Answer in natural language. Considering the relative positions, is brown square dresser to the left or right of dark blue fabric sofa with high armrests? Choose between the following options: left or right
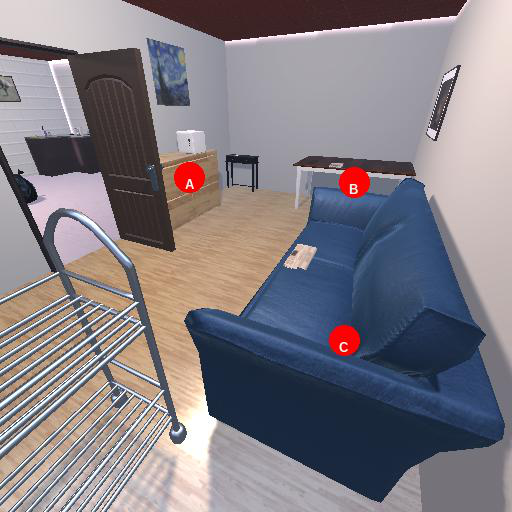
<answer>left</answer>